M42 Duperite helmet

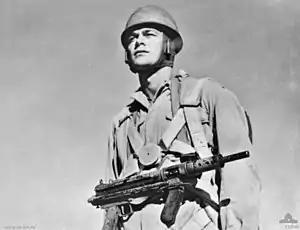
Australian paratrooper with M42 Duperite helmet

The M42 Duperite helmet was a paratrooper helmet issued to Australian paratroopers during World War II and was produced by the Australian Moulding Corporation. The helmet got its eponymous name from the shock impact-absorbing material it was composed of. It was similar to the first of the British dispatch rider helmets.